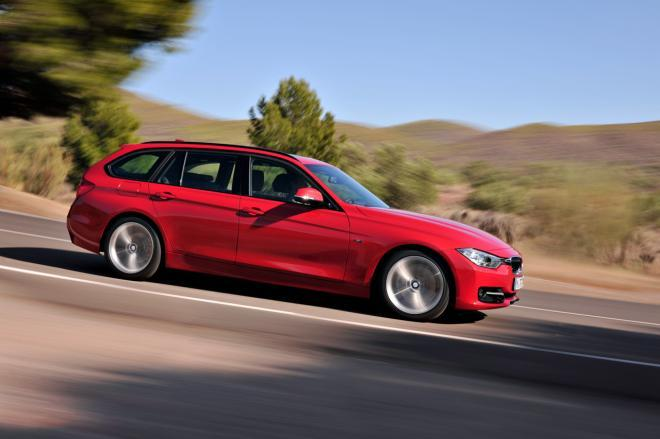
Car model: 2012 BMW 3 Series Wagon